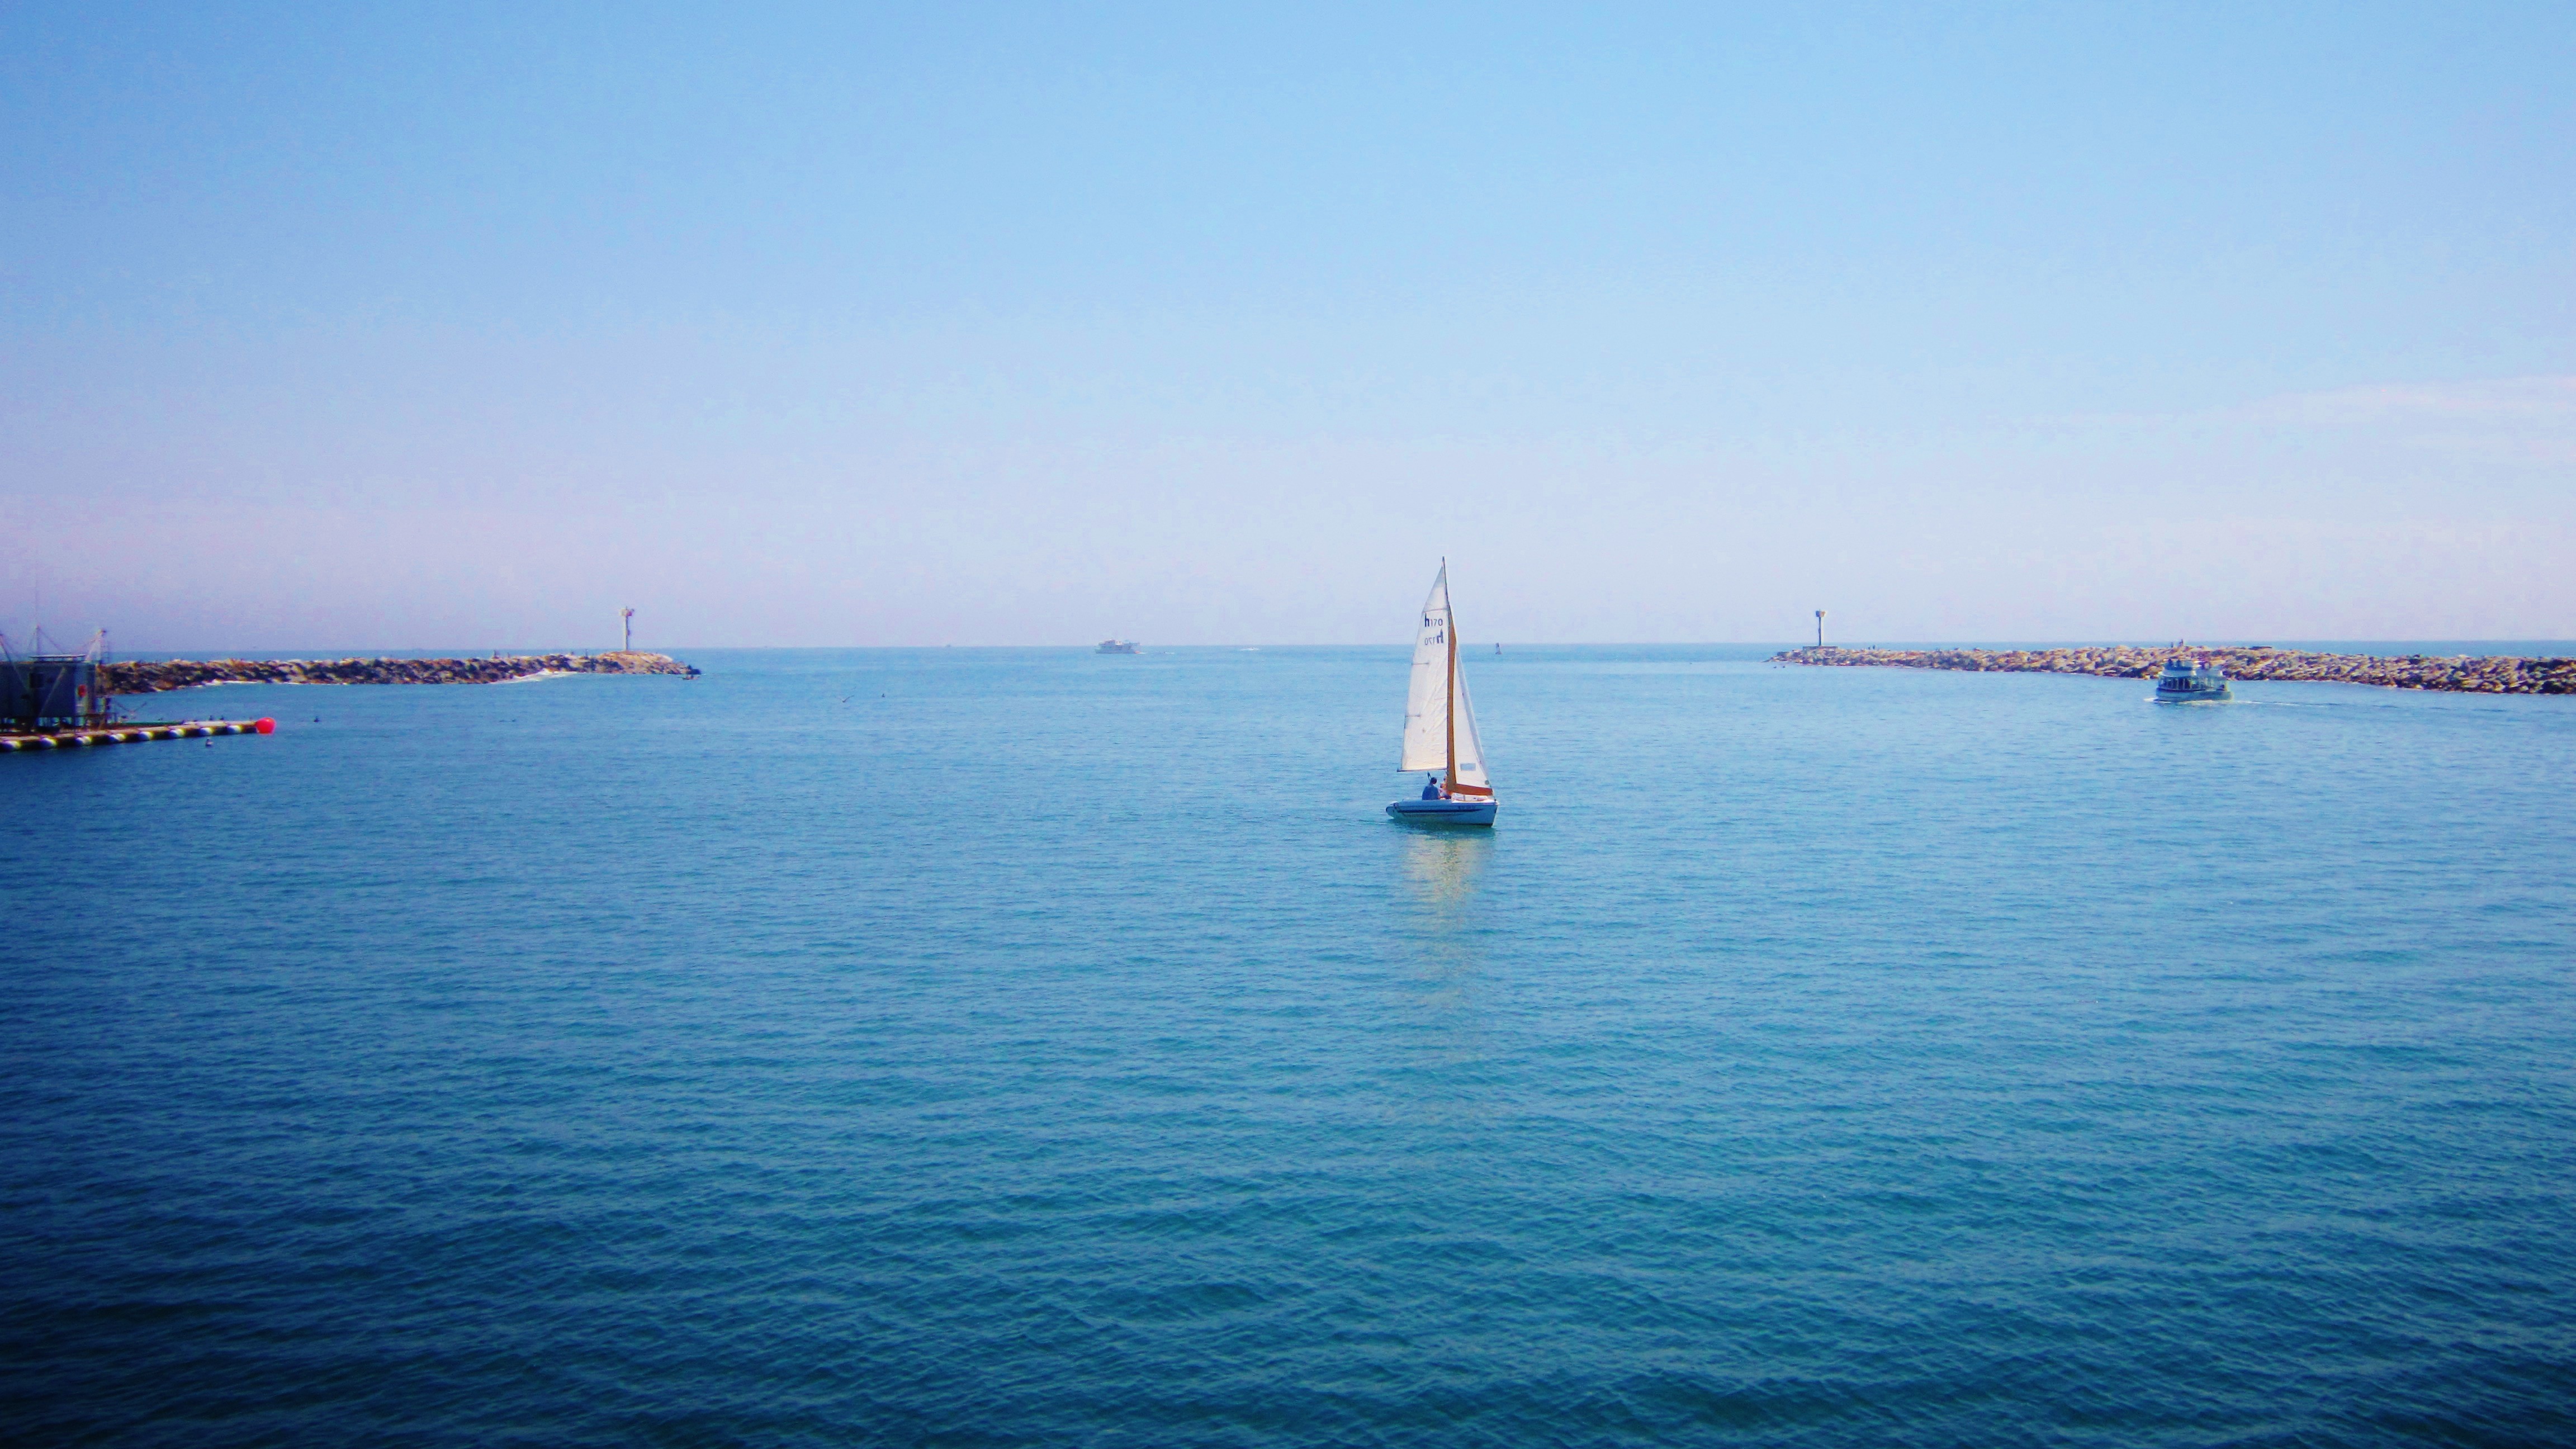
beach, sea, coast, ocean, horizon, boat, pier, vehicle, sailing, bay, blue, marina, fish, ferry, boats, channel, lakes